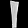
Label: Trouser